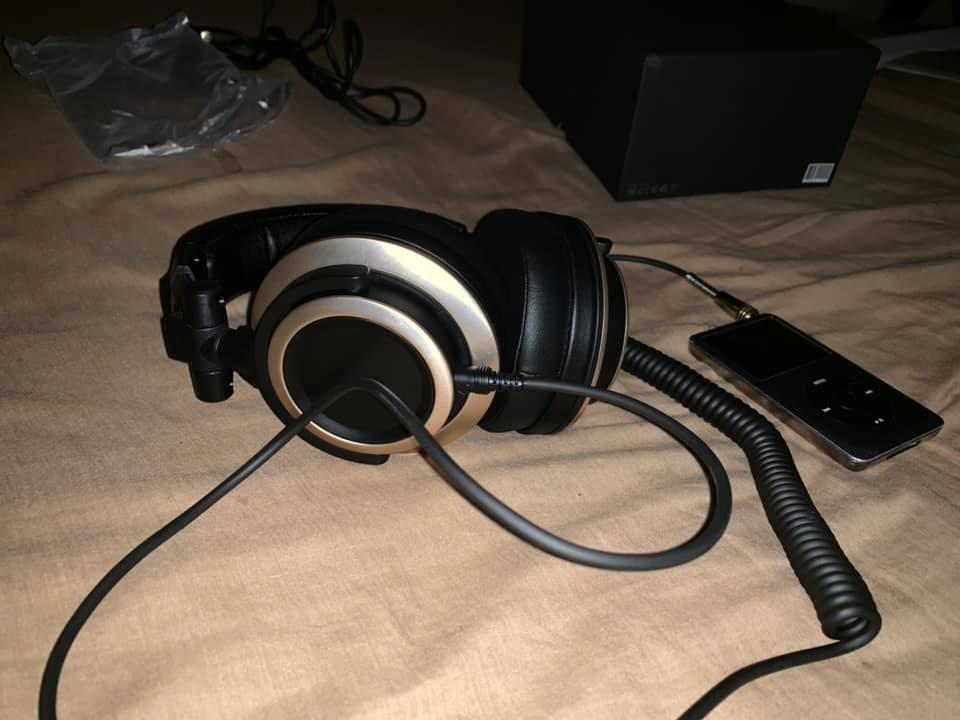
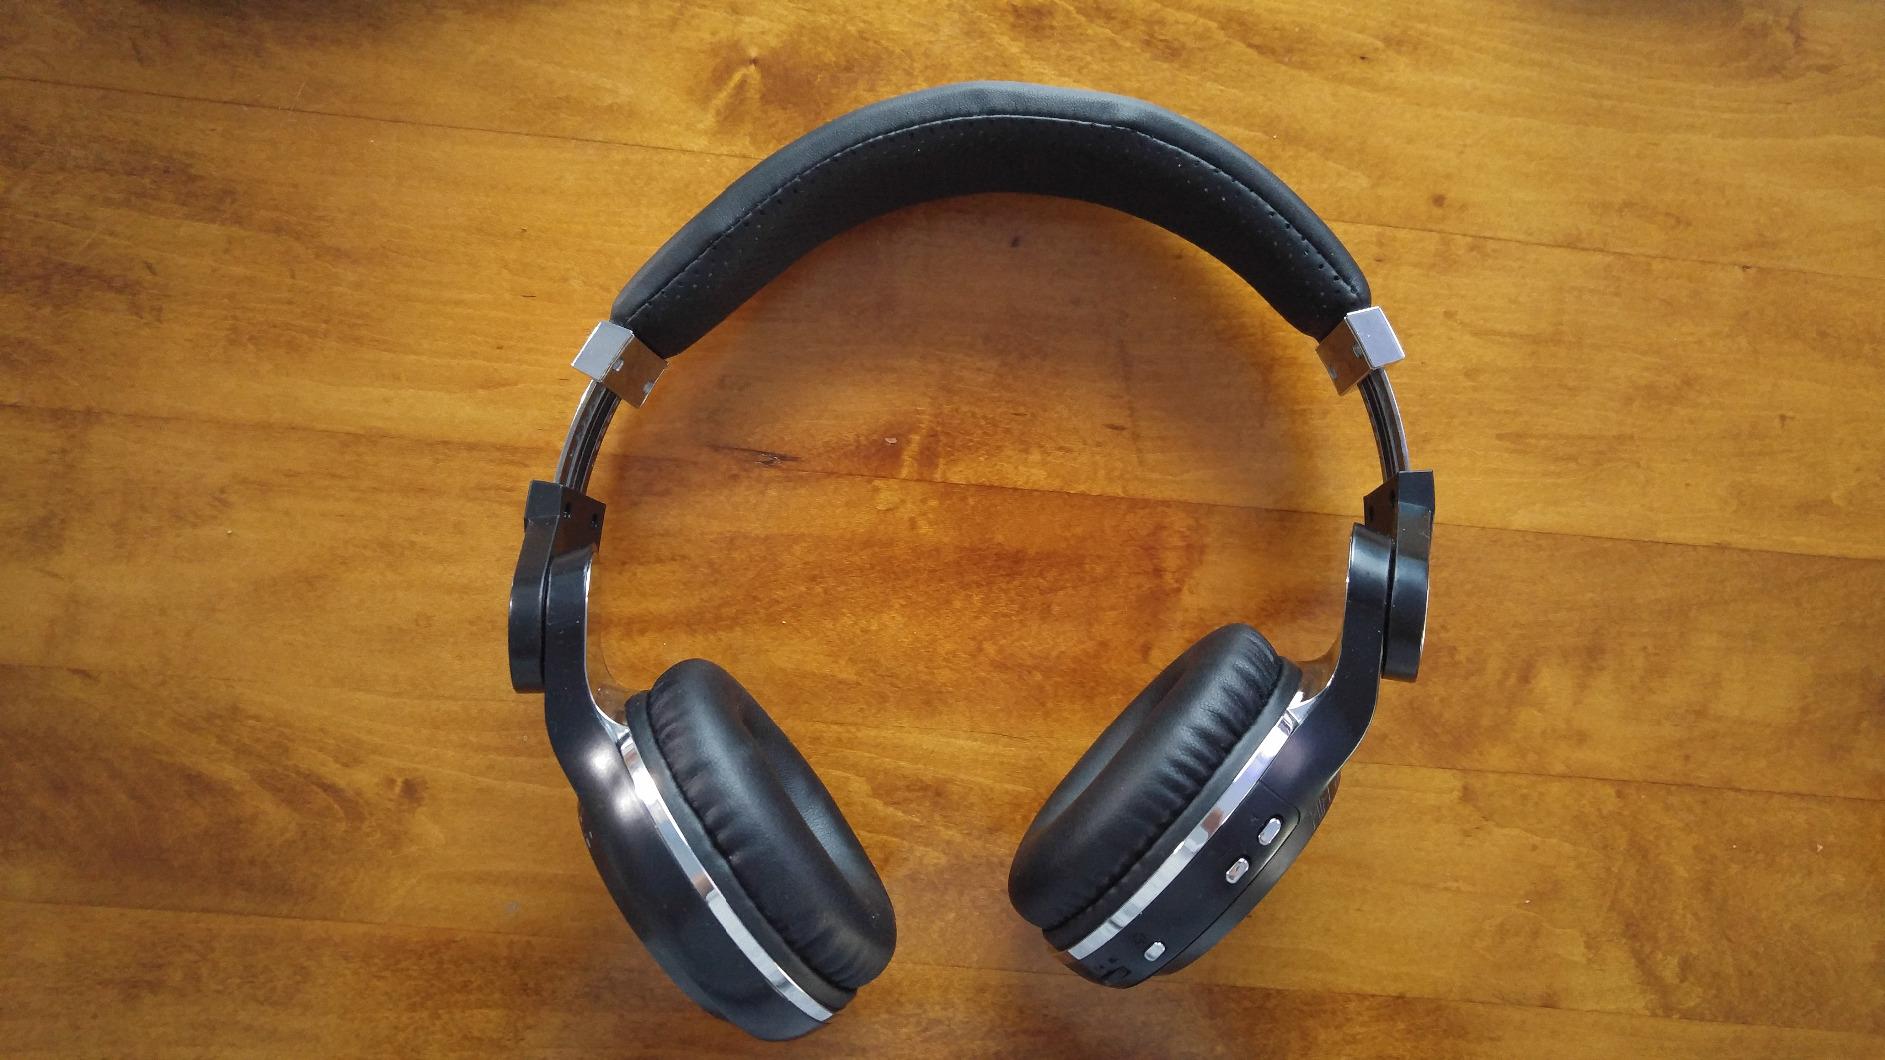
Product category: headphones
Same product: no